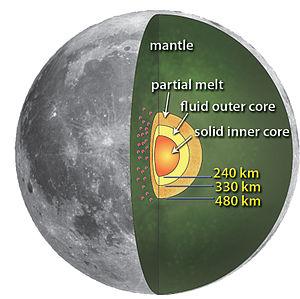
Les théories de la Lune creuse supposaient que la Lune est en partie ou entièrement creuse. Que ce soit pour des raisons naturelles ou le produit d'une civilisation extraterrestre, l'idée de Lune creuse a été abondamment exploitée dans la science-fiction d'avant l'ère spatiale.